Kūkō Line (Fukuoka City Subway)

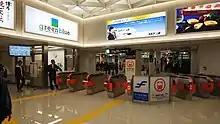
Fukuokakūkō (Airport) Station

The is a subway line, part of the Fukuoka City Subway system in Fukuoka, Japan. It connects Meinohama, Nishi Ward to Fukuokakūkō (Fukuoka Airport), Hakata Ward, all within Fukuoka. The line's color on maps is orange. Officially, the line is called . The line has a through service with JR Chikuhi Line. Like other Fukuoka City Subway lines, stations are equipped with automatic platform gates, and trains are automatically operated by ATO system. However, JR train cars (from Chikuhi Line) are operated manually.